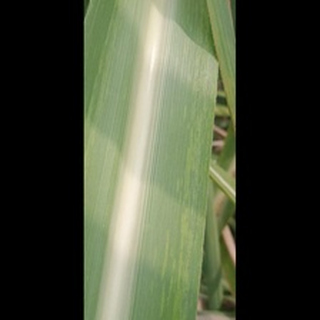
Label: sugarcane_mosaic